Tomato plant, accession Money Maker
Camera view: vertical (180 deg); turntable rotation: 330 degrees
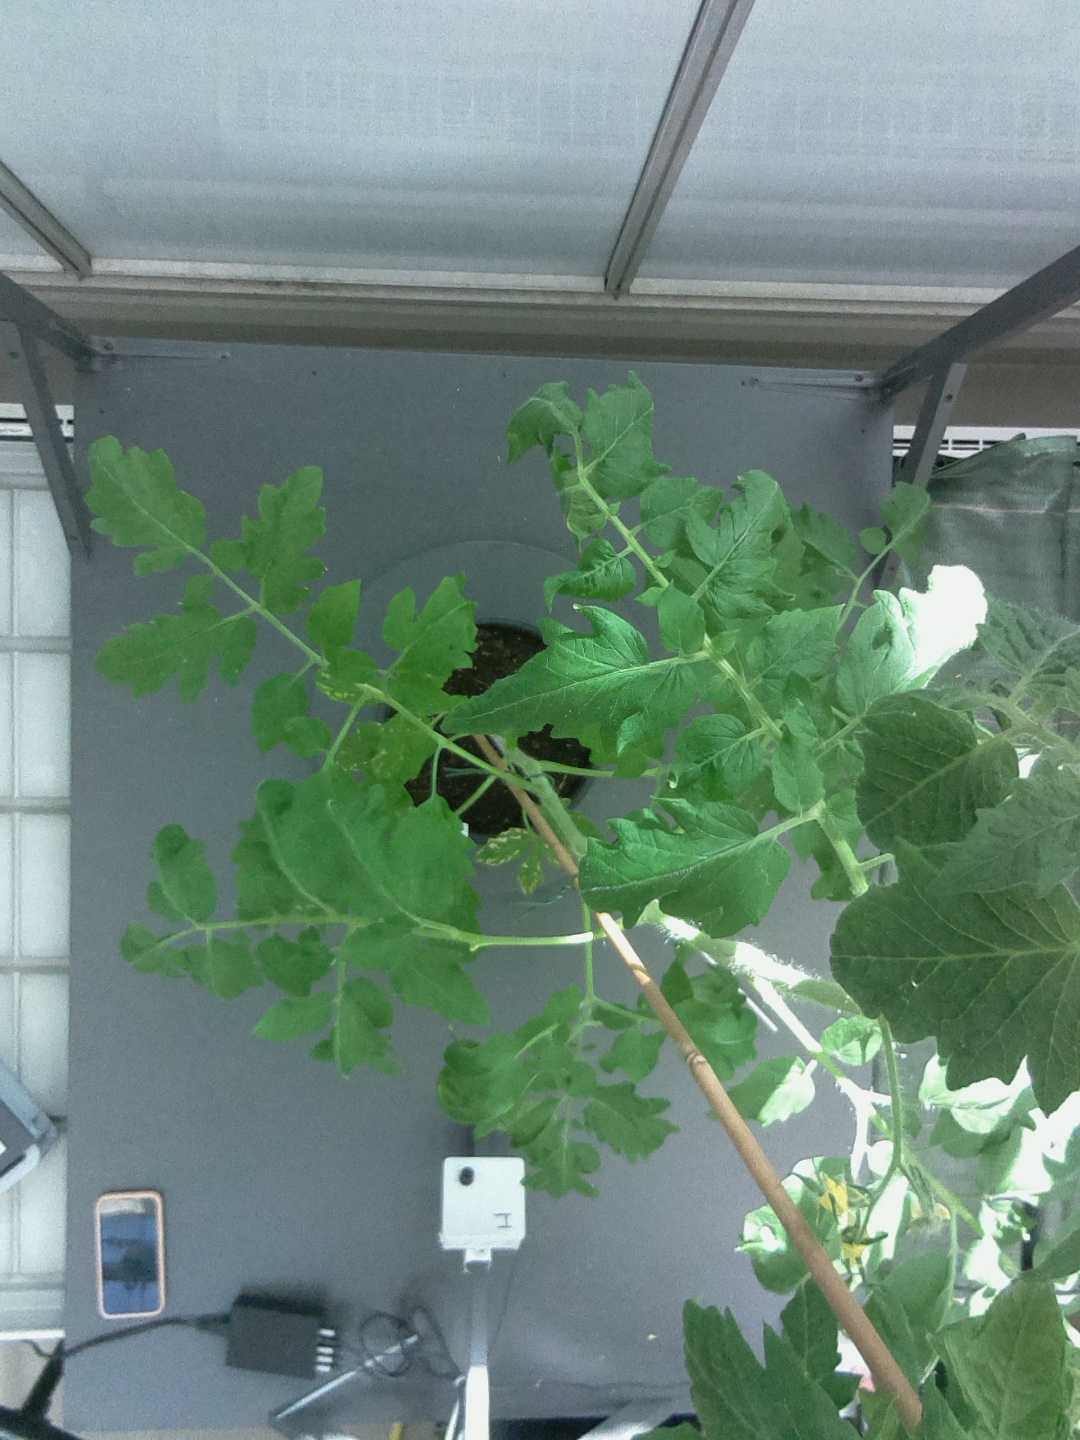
BBCH growth stage 64: 40%-50% of flowers open